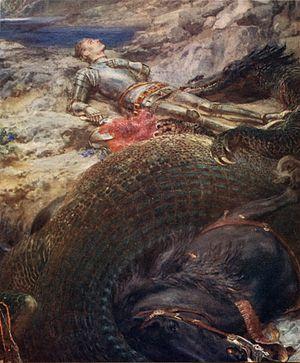
Briton Rivière est un peintre britannique. Il expose une variété de peintures à la Royal Academy, mais consacre une grande partie de son œuvre à la peinture animalière.